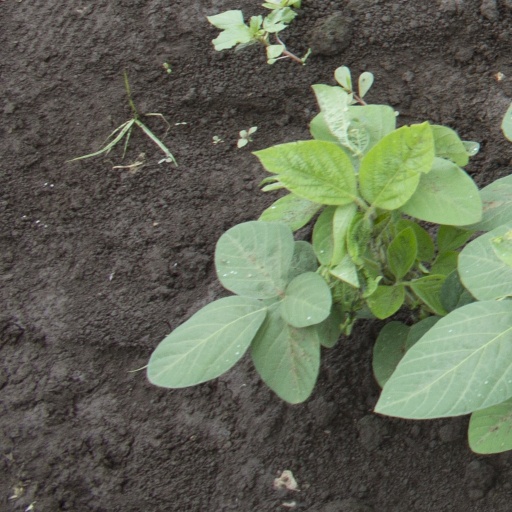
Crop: soybean